Proganochelys

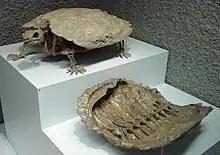
"Proganochelys" hard skeleton

The earliest fossils of "Proganochelys" were discovered in Germany in the rural towns of Halberstadt, Tübingen, and Trossingen. The fossils were found in an elaborate formation of shales, sandstones, and some limestone piles, with the formation believed to be between 220 and 205 million years old. Consensus among Geologists placed the fossils in the middle of the Norian, around 210 million years ago, although this is largely an estimate. In addition to "Proganochelys", the rock formations in Germany have also given fossils for the stem-turtle "Proterochersis". Fossils have also been found the Klettgau Formation of Switzerland.